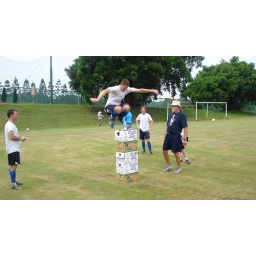
Jumping over 5 boxes of water bottles